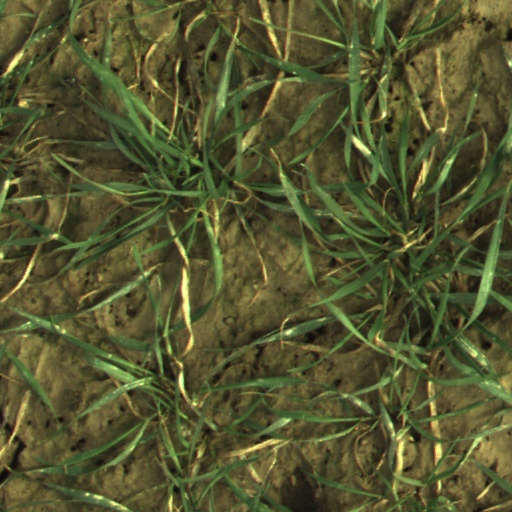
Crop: wheat